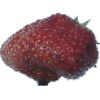
Label: strawberry_wedge